Ganoderma

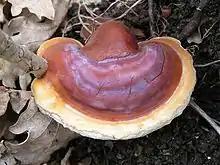
"Ganoderma lucidum"

For centuries, "Ganoderma" species have been used in traditional medicine in many parts of Asia. These species are often mislabeled as "'G. lucidum"', although genetic testing has shown this to be multiple species such as "G. sichuanense" (="G. lingzhi")", and G. multipileum". There is, however no high-quality evidence that "Ganoderma" or its phytochemicals are medicinally effective in humans, e.g. for treating cancer.